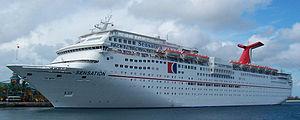
Le Carnival Sensation est un bateau de croisière appartenant à la compagnie de croisière Carnival Cruise Lines.